1999 Baltimore Orioles–Cuba national baseball team exhibition series

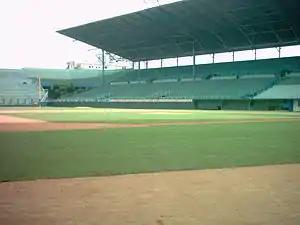
Estadio Latinoamericano in Havana hosted the first game of the series on March 28, 1999.

Game one took place at Estadio Latinoamericano in Havana, Cuba, on March 28, 1999. Tickets were distributed by invitation only. Angelos, Selig, and Castro sat together in box seats. One hundred schoolchildren from the Baltimore and Washington, D.C. area also traveled to Cuba on a plane chartered by Angelos. Before the game, players and coaches on both teams engaged in a flag ceremony. Castro greeted the Orioles on the field, and gave the Cuba team a pep talk. Cuba baseball legend Conrado Marrero threw out the first pitch. The game was televised in the U.S. by ESPN with Jon Miller and Joe Morgan announcing.